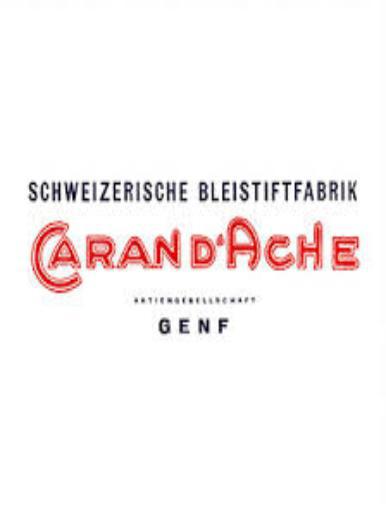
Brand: caran d'ache
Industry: Necessities